Gilmore House (Calais, Maine)

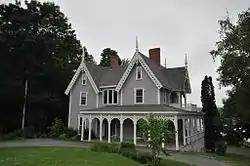

The Gilmore House is a historic house at 764 River Road in Calais, Maine. The -story wood-frame house was designed by New Brunswick architect Matthew Stead and built c. 1850, probably for Alexander Gilmore, an Irish immigrant and local merchant. The house is a remarkably sophisticated execution of Gothic Revival styling, given that at the time of its construction, Calais was essentially a frontier town. It is the most sophisticated of a trio of Gothic Revival houses. It is, like one of its neighbors, the George Washburn House, listed on the National Register of Historic Places, although its address has changed since its listing.